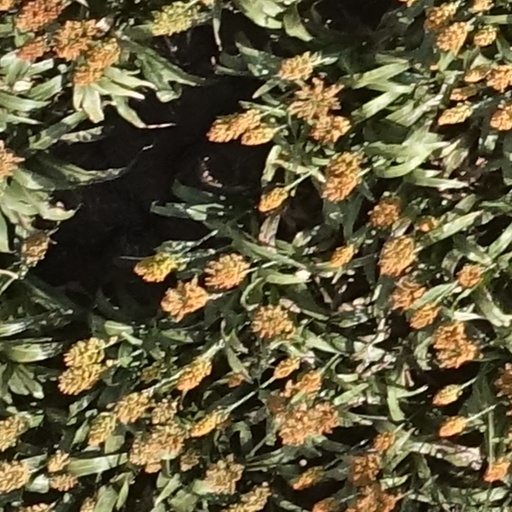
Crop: sorghum